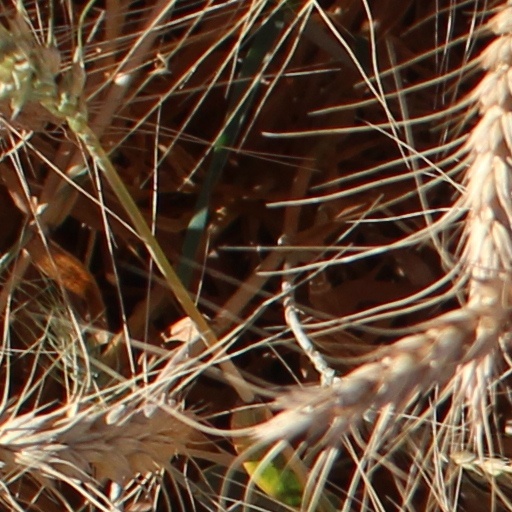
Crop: wheat